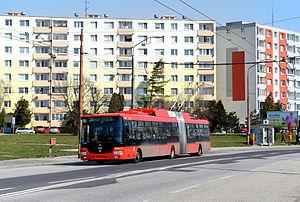
Le réseau de Trolleybus de Bratislava a transporté ses premiers passagers le 31 juillet 1941 et est toujours en activité.